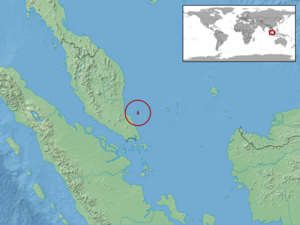
Calamaria ingeri est une espèce de serpents de la famille des Colubridae.